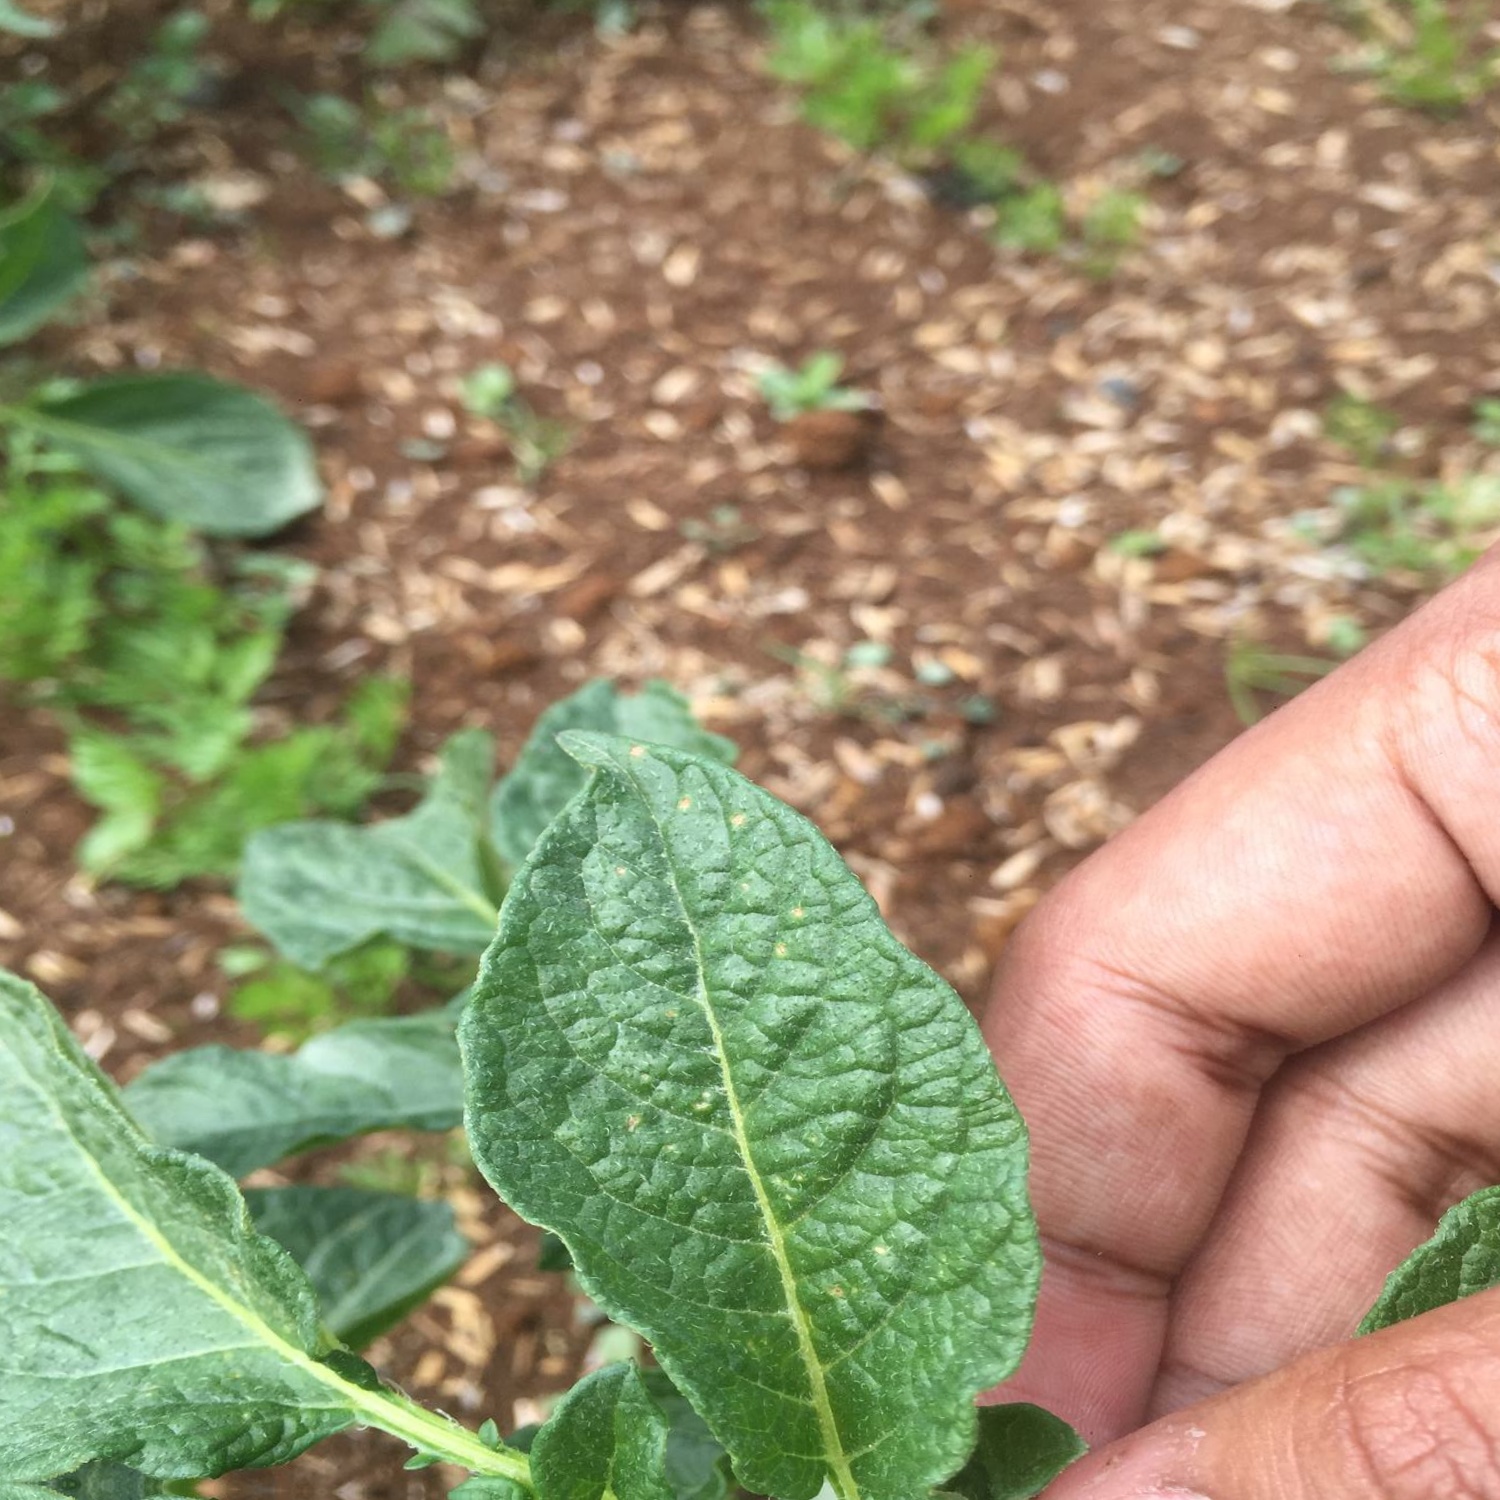
Etiqueta: Virus